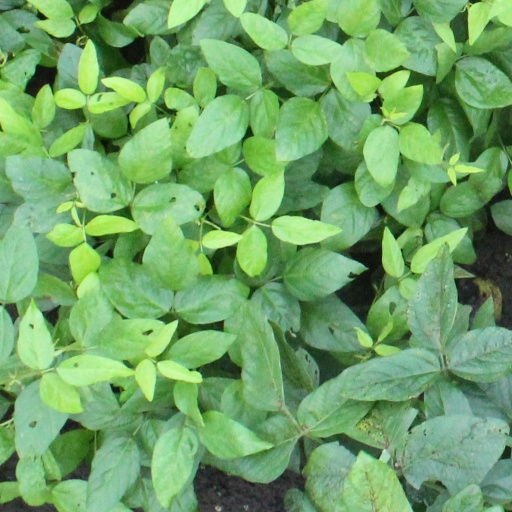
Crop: soybean